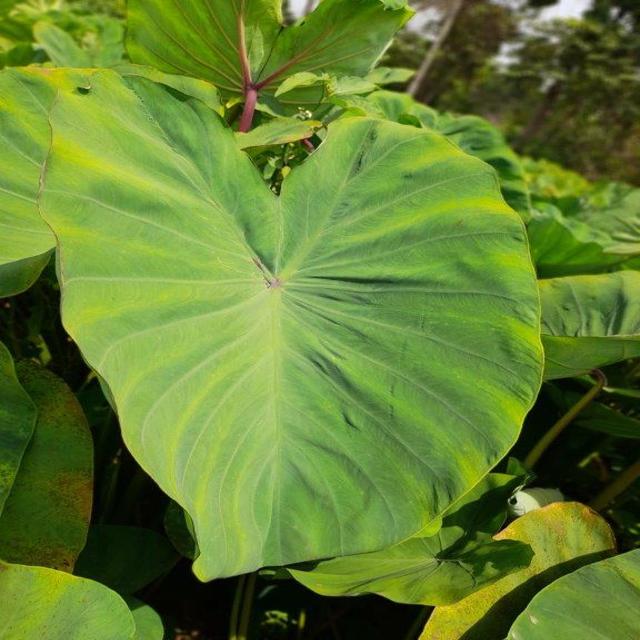
Label: Healthy